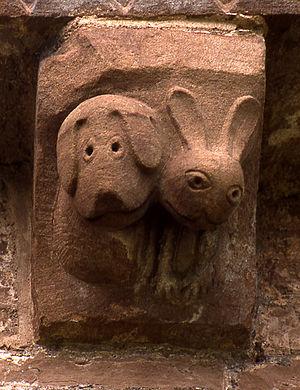
L’église de Sainte-Marie et Saint-David est une église paroissiale anglicane de style normand sise à Kilpeck dans le comté de Herefordshire